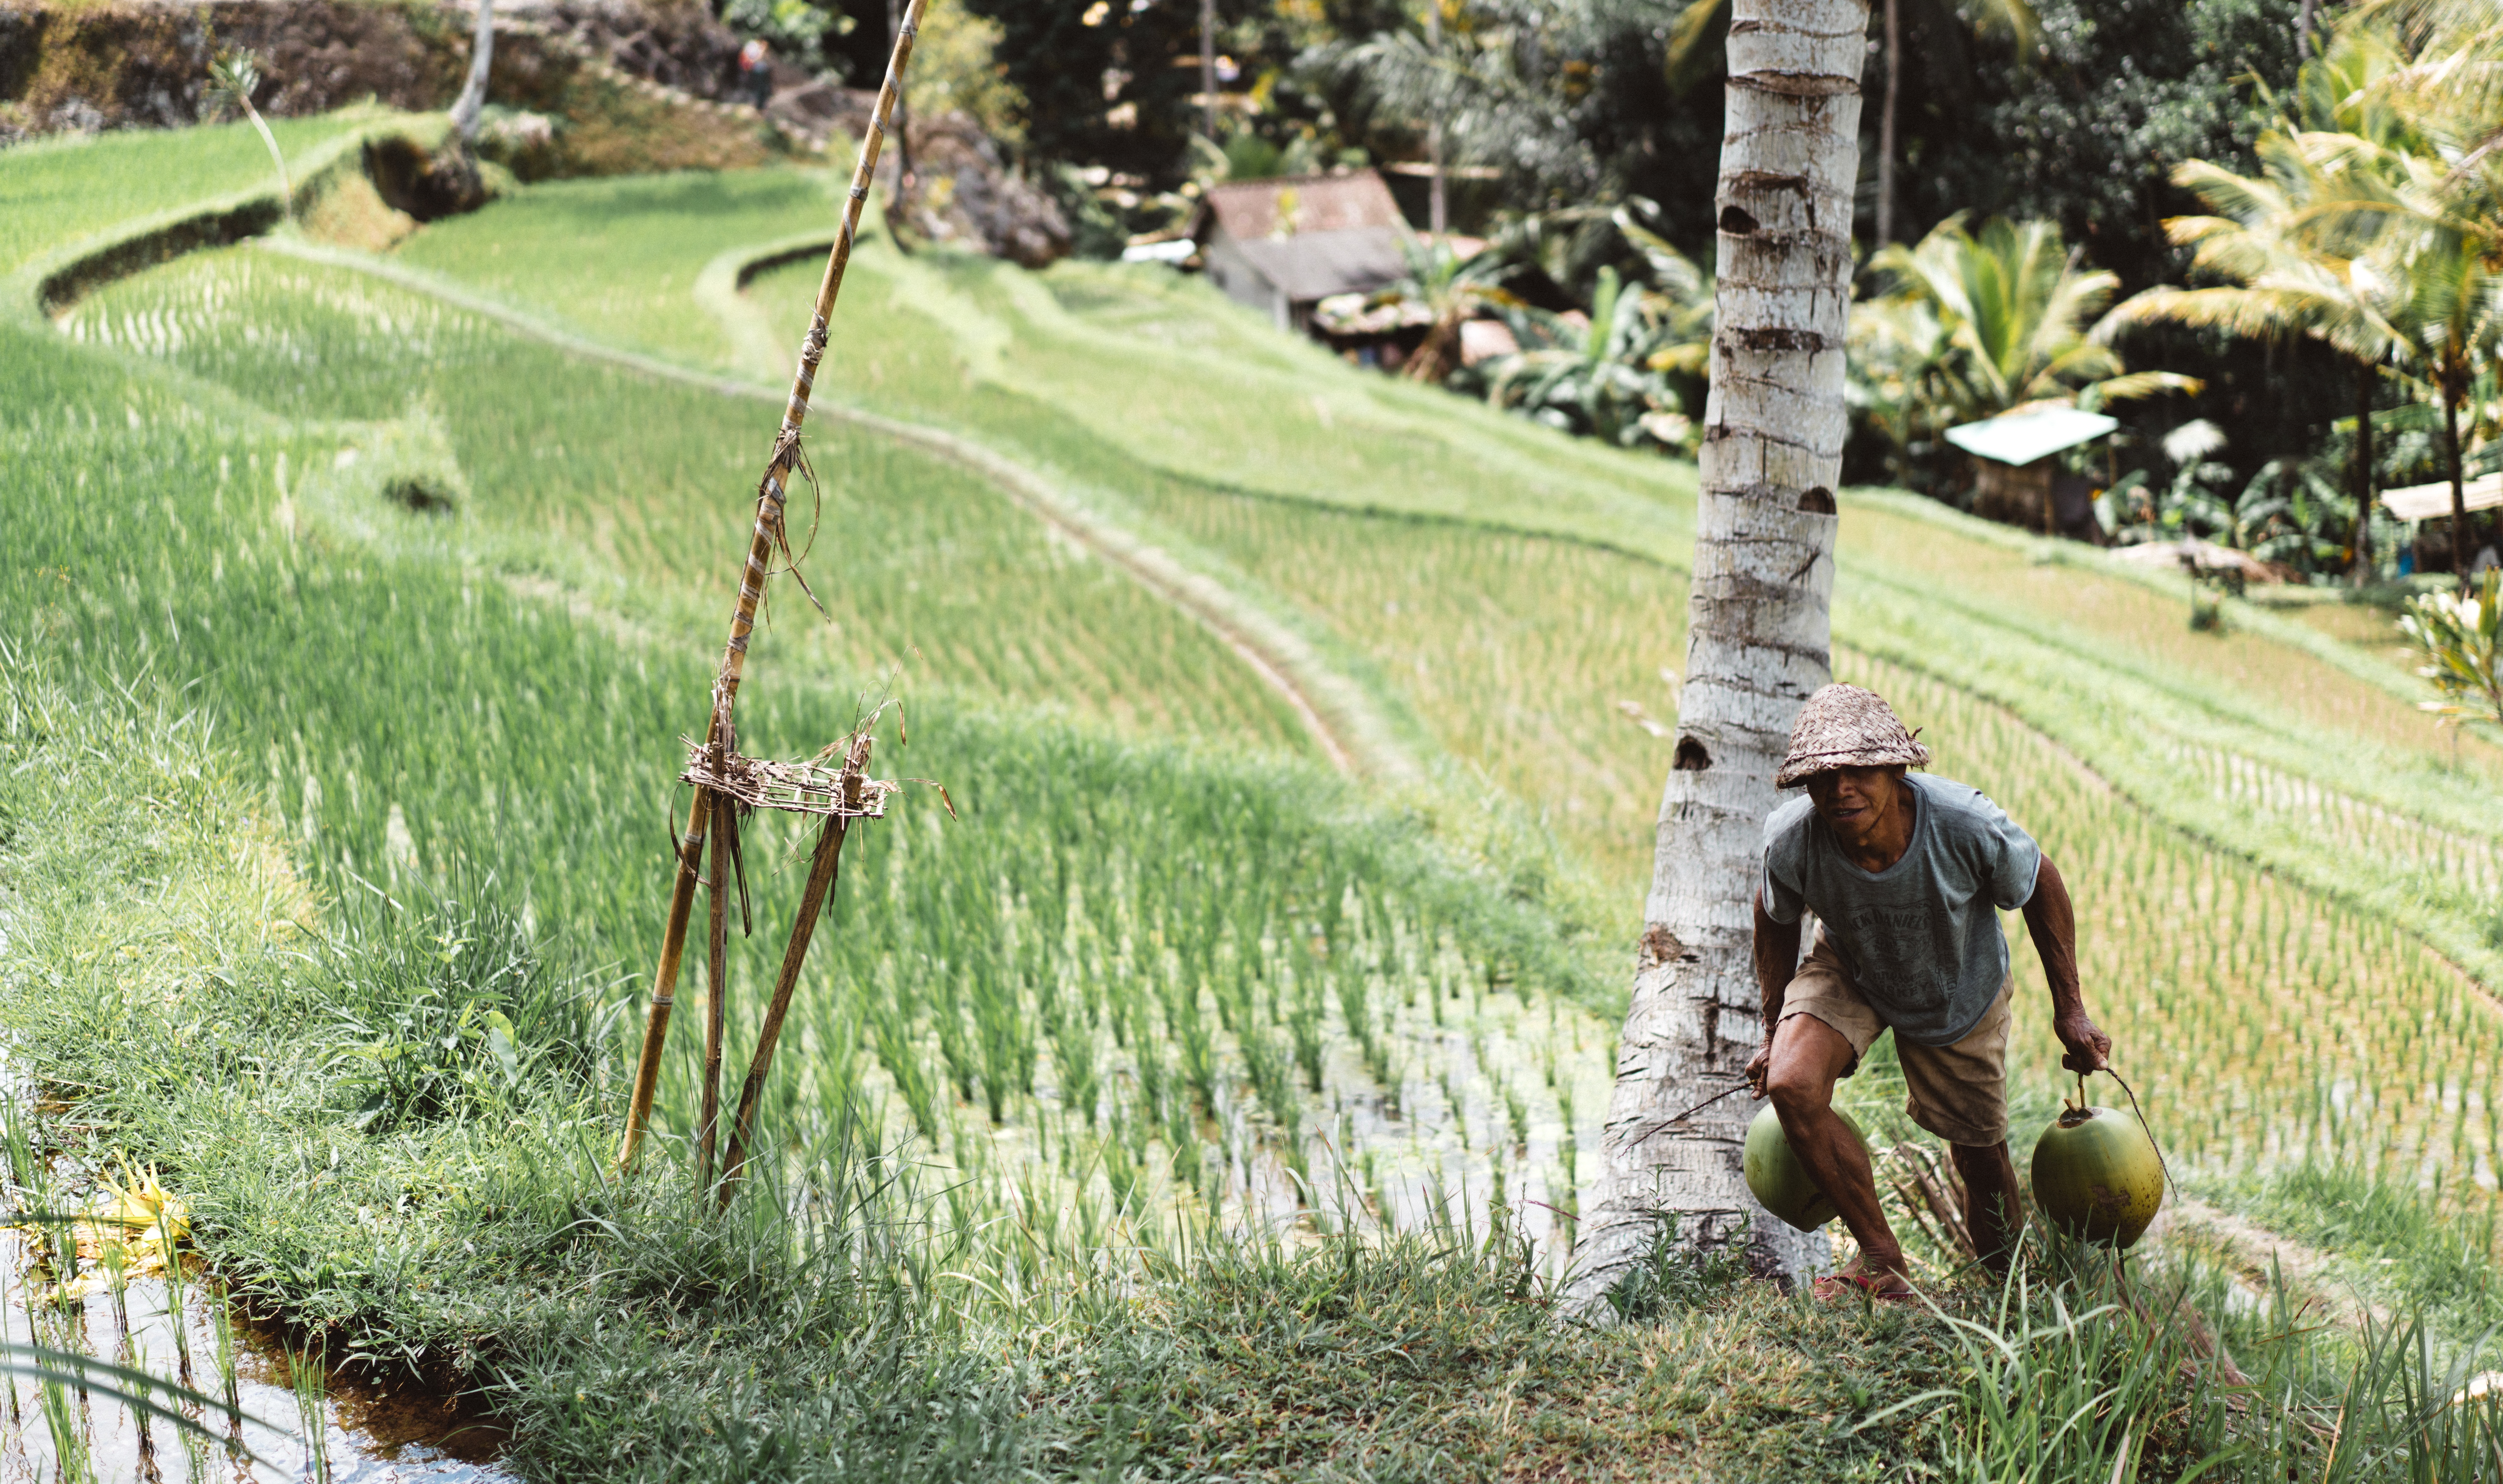
man, tree, grass, plant, field, lawn, flower, agriculture, garden, rice, farmer, yard, grass family